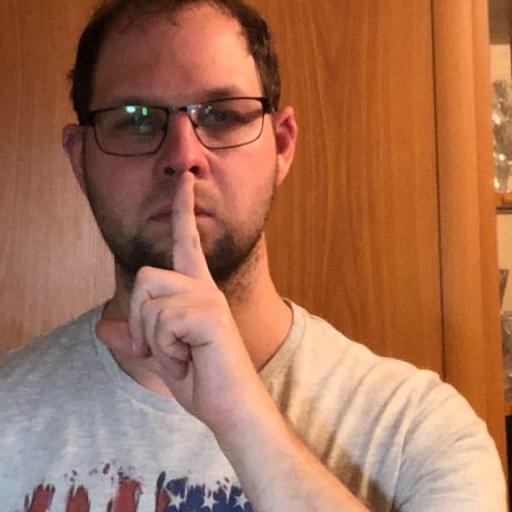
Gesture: mute